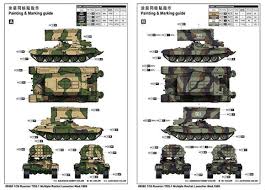
Label: Self Propelled Artillery